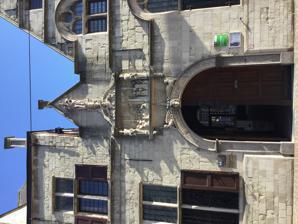
Building: Maagdenhuis Museum
Country: Belgium
Year built: 1930
51°12′52″N 4°24′21″E / 51.214390°N 4.405730°E / 51.214390; 4.405730 Art museum, Historical museum in Antwerp, Belgium Maagdenhuis Museum Façade of the museum Established 1884 Location Lange Gasthuisstraat, 33 2000 Antwerp , Belgium Coordinates 51°12′52″N 4°24′21″E / 51.214390°N 4.405730°E / 51.214390; 4.405730 Type Art museum , Historical museum Website www .maagdenhuis .be /en The Maagdenhuis Museum ( Maidens' House Museum ) is an art museum and historical museum located in a 17th-century historic building on Lange Gasthuisstraat , Antwerp , Belgium . The building was used as an orphanage for the maegdeckens , or maidens, from the mid-16th century to the end of the 19th century. The museum presents a collection of utensils used daily by the foundlings and the orphans; a collection of antique furniture, and a series of documents relating to the orphanage and the life in it from the 16th century to 19th century. Although one of the smallest museums in Antwerp, the Maagdenhuis houses a valuable and rich collection of paintings and sculptures. The collection includes works by artists such as Peter Paul Rubens , Jacob Jordaens , Sir Anthony van Dyck , Pieter Aertsen , Otto van Veen , Simon De Vos , Maarten Pepijn , Huibrecht van den Eynde , and Walter Pompe . Detail of museum's façade; Façade c.1634; Bas-reliefs, by Cornelis Floris de Vriendt , c. 1564 History The museum is located in a historic building dating from the sixteenth century. It was formerly an orphanage for young girls. The building started to function as an orphanage for little girls in 1552. The Maagdenhuis (Maidens' house) was significantly expanded in 1634–1636.  Today's white stone façade was built during the 1634-1636 renovation. The façade's bas-relief was probably designed by Cornelis Floris de Vriendt and dates back to 1564. It portrays a group of orphaned girls (bottom left) and a teacher leading them into the orphanage (right). These two scenes are flanked by a pair of guarding Hermes figures, overhung by God, Christ as the Good Shepherd, and an allegorical dove . In 1882 the orphans moved to two new and larger buildings on Albert Grisarstraat Street, which replaced the Maidens’ House and the Boys’ Orphanage. The Maidens’ House finally closed and the building remained vacant. The larger buildings on Albert Grisarstraat Street were replaced by smaller institutions in the 20th century. Over the centuries, all these charitable institutions accumulated a bunch of artwork received as gifts and bequests from rich benefactors. The administrators of the two orphanages, the Board of Civilian Almshouses, moved 84 paintings to the former chapel of the Maidens’ House, which opened in 1884 as a museum. However, most of the collection was moved to the Museum of Fine Arts a few years later. Finally, in 1925 the Commission of Civilian Almhouses, overseeing the orphanages, merged with the Office of Charity. The newfound organization (the Commissie van Openbare Onderstand , or COO) found itself with a huge art collection and decided to turn the chapel of the Lange Gasthuisstraat's building into a museum, which was opened in 1930. The museum gradually expanded its collection in the following decades, with the Royal Museum of Fine Arts returning several masterpieces to the Maaggdenhuis over the years. In 1976, all Belgian COOs (Public Poverty Commissions) were turned into Public Centers for Social Welfare . As a result, today the Maagdenhuis Museum is overseen by Antwerp's Public Social Welfare Center. Collection 21st-century replica of the uniform worn by the orphans of the Maagdenhuis based on the paintings of Herreyns and Joannes de Maré In the orphanage's former chapel, which was the first room to be turned into a museum, there is a collection of utensils used by the orphans and the foundlings and objects that interest them, including porridge bowls, foundling dresses and identifiers, embroidered samplers, antique furniture; and a collection of documents regarding the Maagenhuis. In the same room are a few paintings, such as van Overbeke 's Triptych of the crucifixion , and Huibrecht van den Eynde 's The Virgin Mary with the Child Jesus . In the Reception , where there stood the administration of the Maidens' House and the catalogue with all the names of the orphans living at Maagdenhuis , there is a first assortment of paintings, which includes opera by Peter Ykens , Cornelis Schut and Erasmus Quellinus the Younger . In the Chairman's Hall , where the regent and the almoners used to convene, there is a second group of paintings, by artists such as Frans Floris , Pieter van Avont , Maarten Pepyn , and David Teniers the Younger . In the Side Corridor , which runs between the museum galleries, there hang paintings by artists like Frans Francken the Elder , Abraham Bloemaert , and Hendrick de Clerck . In what used to be the first of three kitchens, there is the Rubens Gallery , with paintings by Peter Paul Rubens , Thomas Willeboirts Bosschaert and Otto van Veen , among others. In what used to be the large kitchen, or the groote ceucken , there is the Sixteenth-century Gallery , with artworks by painters such as Jacob de Backer and Michiel Coxie . At the end of the side corridor, to the right, there is the Van Der Meere Gallery , with a masterpiece by Jacob Jordaens and other paintings by artists such as Theodoor van Loon and Abraham de Vries . The Fifteenth-century Gallery is located in the smallest room of the Maagdenhuis Museum . Little is known about his rooms, except that three old women lived there in the 17th century, having donated funds to the almoners in exchange for a room and boarding at the Maagdenhuis . This gallery includes several paintings by unknown masters, including a 15th-century Last Judgement, the Seven Acts of Mercy and the Seven Deadly Sins . In the Courtyard there stands the annex in which the orphans lived and worked. The courtyard accommodates several sculptures and inscriptions, among which a wooden, 17th-century statue by an unknown master, Wooden Clara ; a copy of Van den Eynde's original sculpture The Virgin Mary with the Child Jesus in the chapel; and Sebastiaen van den Eynde 's Portrait of Cornelis II Landschot , ca. 1656. Gallery The Assumption of the Virgin Mary by Cornelis Schut . Early 17th century Bust of Cornelis II Landschot by Sebastiaen van den Eynde . c. 1656 Portrait of Simon de Vos by Abraham de Vries . c. 1650 The Washing and Anointing of the Body of Christ by Jacob Jordaens . c. 1620 Portrait of Elisabeth Heynderickx by Frans Floris . Early 16th century The Men of Emmaus by Theodoor van Loon . Early 17th century Christ, Defender of the Orphans by Peter Paul Rubens . Early 17th century Let the Little Children Come to Me by Jacob de Backer . Late 16th century The Holy Family by Erasmus Quellinus the Younger . Early 17th century The Adoration of the Shepherds by Otto van Veen c. 1585 Saint Jerome at first attributed to Van Dyck , later to one of his followers. Early 17th century Jacob's Scheme to Multiply his Flock by David Teniers the Younger . 17th century The Virgin Mary with the Child Jesus by Huibrecht van den Eynde c. 1636 Portrait of Chevalier Nicolaas Rockox by Thomas Willeboirts Bosschaert . c. 1641 Jan van der Biest Triptych by Pieter Aertsen . Early 16th century Samson and Delilah by Jan Voorhout . Late 17th century Triptych of the crucifixion by Adriaen van Overbeke . Early 16th century Portrait of Elisabeth Keyzers near a crucifix attributed to Cornelis de Vos . ca. 1632 The Last Judgement, the Seven Acts of Mercy and the Seven Deadly Sins by Unknown Master. c. 1490 References